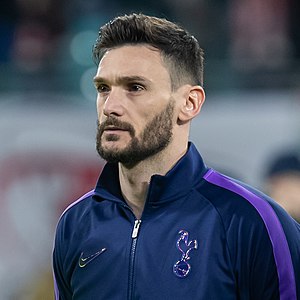
Hugo Lloris
Lloris i 2020
Hugo Hadrien Dominique Lloris er en fransk fodboldspiller, der spiller som målmand i den Engelske Premier League-klub Tottenham Hotspur F.C.. Han skiftede til klubben fra Lyon i sommeren 2012,